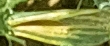
Label: Wheat___Yellow_Rust